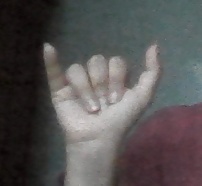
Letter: ya